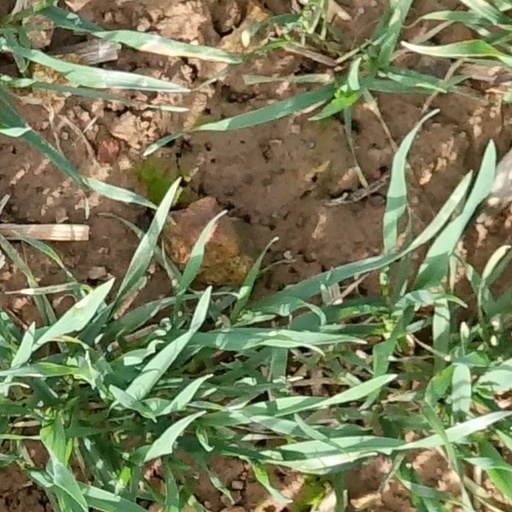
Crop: wheat